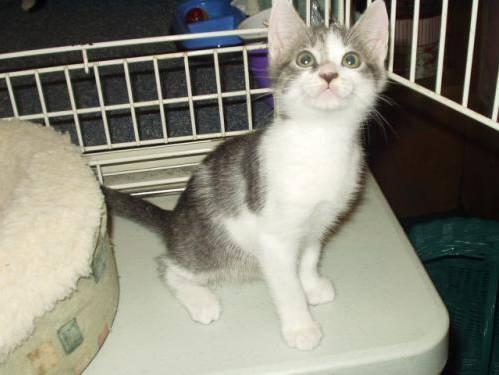
cat